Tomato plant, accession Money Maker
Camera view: tilt-top (135 deg); turntable rotation: 300 degrees
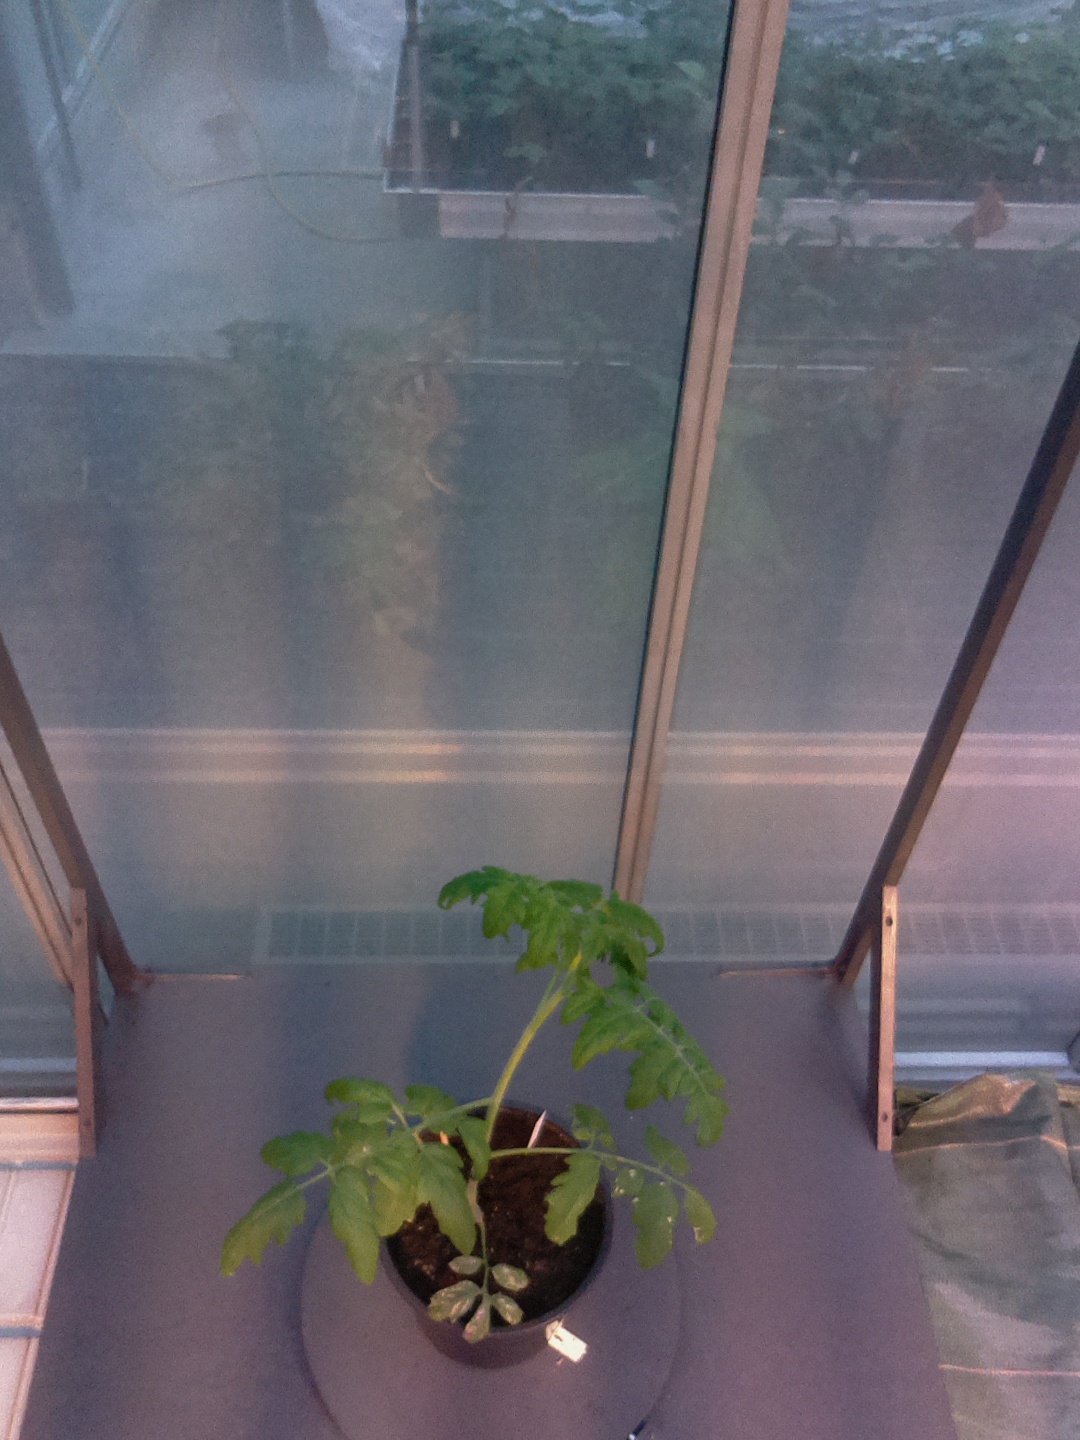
BBCH growth stage 14: 8 of true leaves visible